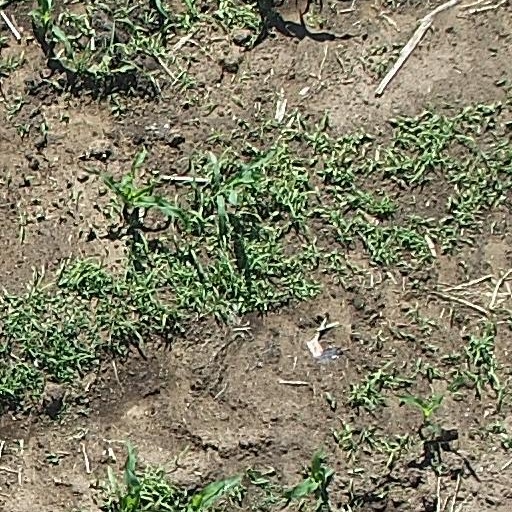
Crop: maize; corn